Parole!

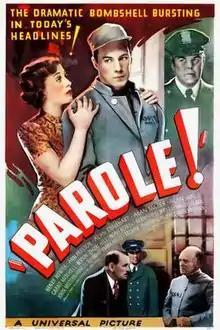
Theatrical release poster

Parole! is a 1936 American crime film directed by Lew Landers and written by Kubec Glasmon and Horace McCoy. The film stars Henry Hunter, Ann Preston, Alan Dinehart, Alan Baxter, Alan Hale Sr. and Grant Mitchell. The film was released on June 14, 1936, by Universal Pictures.